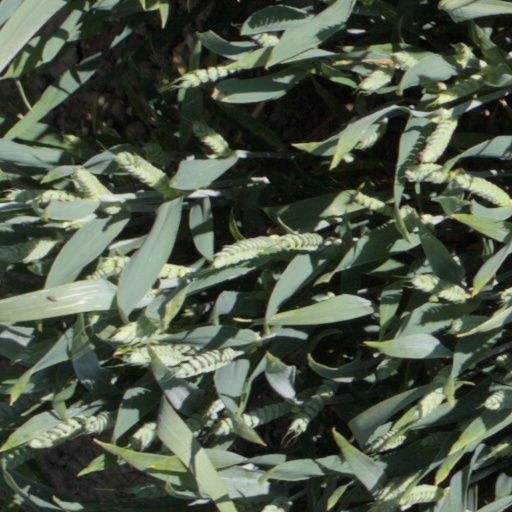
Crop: wheat